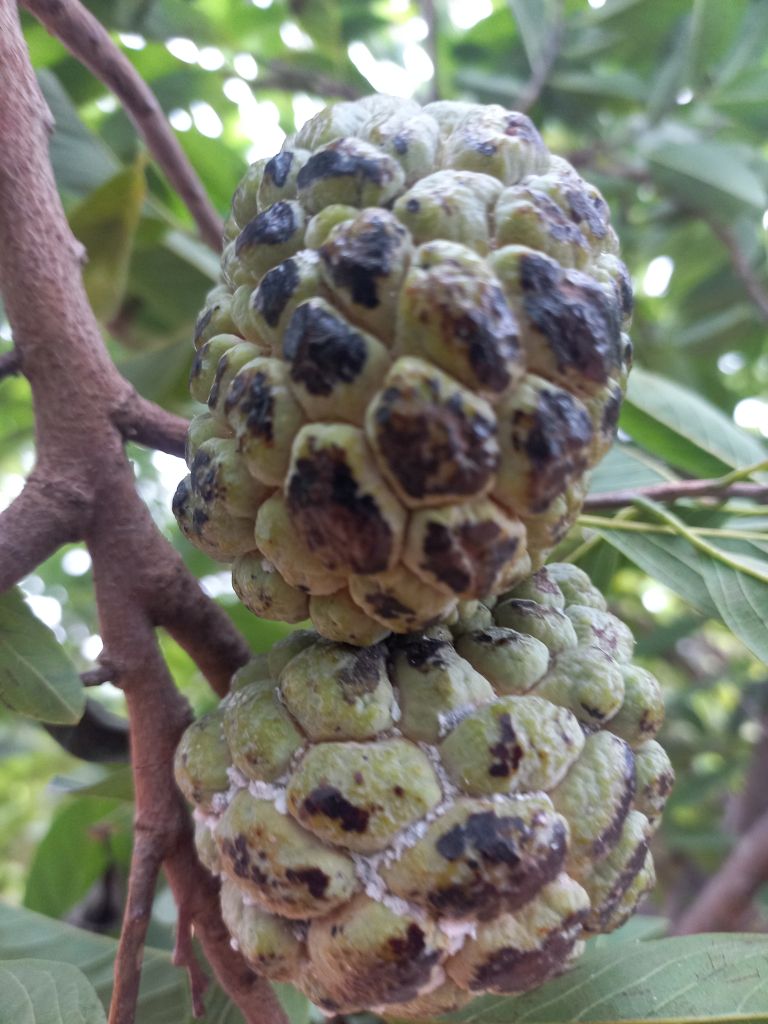
Disease label: Blank Canker